Nicole Petallides

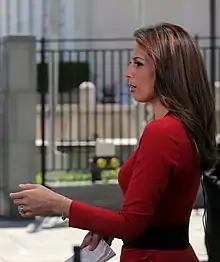
Petallides in 2009

Nicole Anais Petallides (born September 20, 1971) is an American journalist who works as an anchor for the online-only TD Ameritrade Network, which is owned and operated by Charles Schwab Corporation as a result of their acquisition of TD Ameritrade in 2020. Previously, she was an anchor for Fox Business. Gained experience at Dow Jones Television, CNBC, Bloomberg. She studied Communications and Business at The American University, Washington D.C. NCAA Division1 Women's Soccer. High School Friends Academy Locust Valley NY: 11 Varsity Letters (1 JV MVP) Soccer, Basketball, Softball. Lower School: Buckley Country Day School North Hills NY. Headmaster Award. Female MVP Athletics.